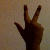
The image shows a hand gesture representing the number 3 in Indian Sign Language.